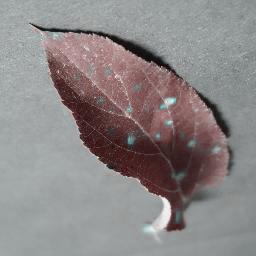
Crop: apple
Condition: cedar_rust